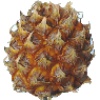
Label: Pineapple Mini 1